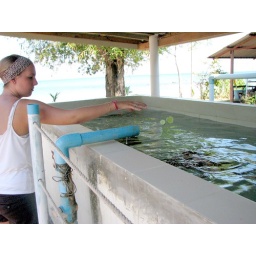
The turtles are fed fish in the morning and cucumber in the afternoon. The turtle conservation project, Koh Mannai, Thailand.